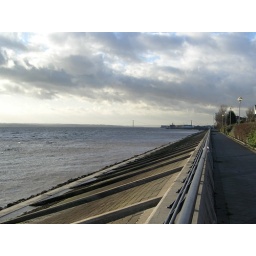
the pretty brown water leads to a view of the humber bridge in the distance - aah lovely!